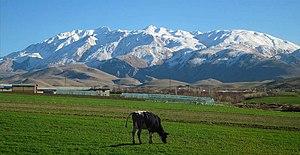
L'Oshtoran Kuh est un massif du Zagros, regroupant de nombreux sommets de plus de 4 000 m d'altitude, dont le plus élevé est San-Borān avec 4 150 m. Le massif suit une orientation nord-ouest/sud-est et est situé à 15 km au sud de la ville de Doroud dans la province du Lorestan, dont il est le point culminant.